Constantin S. Nicolăescu-Plopșor

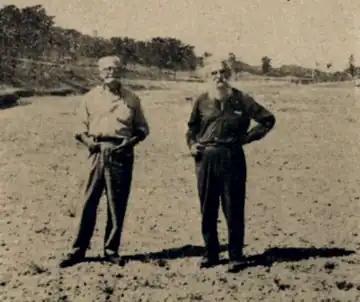
Nicolăescu-Plopșor (on the right) and his colleague I. N. Moroșan on the Dârjov banks in Olt County, investigating a site attributed to the "pebble culture"

In 1926 Nicolăescu-Plopșor and poet Radu Gyr were in Drăgășani, hosted there by their novelist friend, Gib Mihăescu. He entertained the others with stories, drawing Gyr's admiration with both his talent and his "zany beard". Plopșor was by then also a contributor to "Arhivele Olteniei" and "Năzuința Românească". Scholar N. I. Herescu, who published the latter as a self-styled regionalist magazine, rated his colleague's contribution to folkloristics as "always interesting". Also that year, Nicolăescu-Plopșor recorded and published in "Arhivele Olteniei" 25 Oltenian variants of the national ballad, "Miorița", at least one of which is significantly richer in solar symbolism than the standardized version. He followed up with another folklore collection, the 1930 "Toiagul priotesii" ("The Priest Wife's Cane"). In recognition of his archaeological expertise, in 1932 he was granted a Ph. D. by the University of Bucharest; he then underwent specialization in Paris, at the Anthropology Institute (to 1934). In tandem, he worked on collecting folklore from his native area, initially focusing on musical sources, the so-called "cântece bătrânești" ("old people songs"), and later following up with fairy tales and other prose works. His interest in inventorying folkloric elements often merged with his archaeological work: reportedly, his explorations were accompanied by thorough interviews with locals, and purchases of traditional objects.